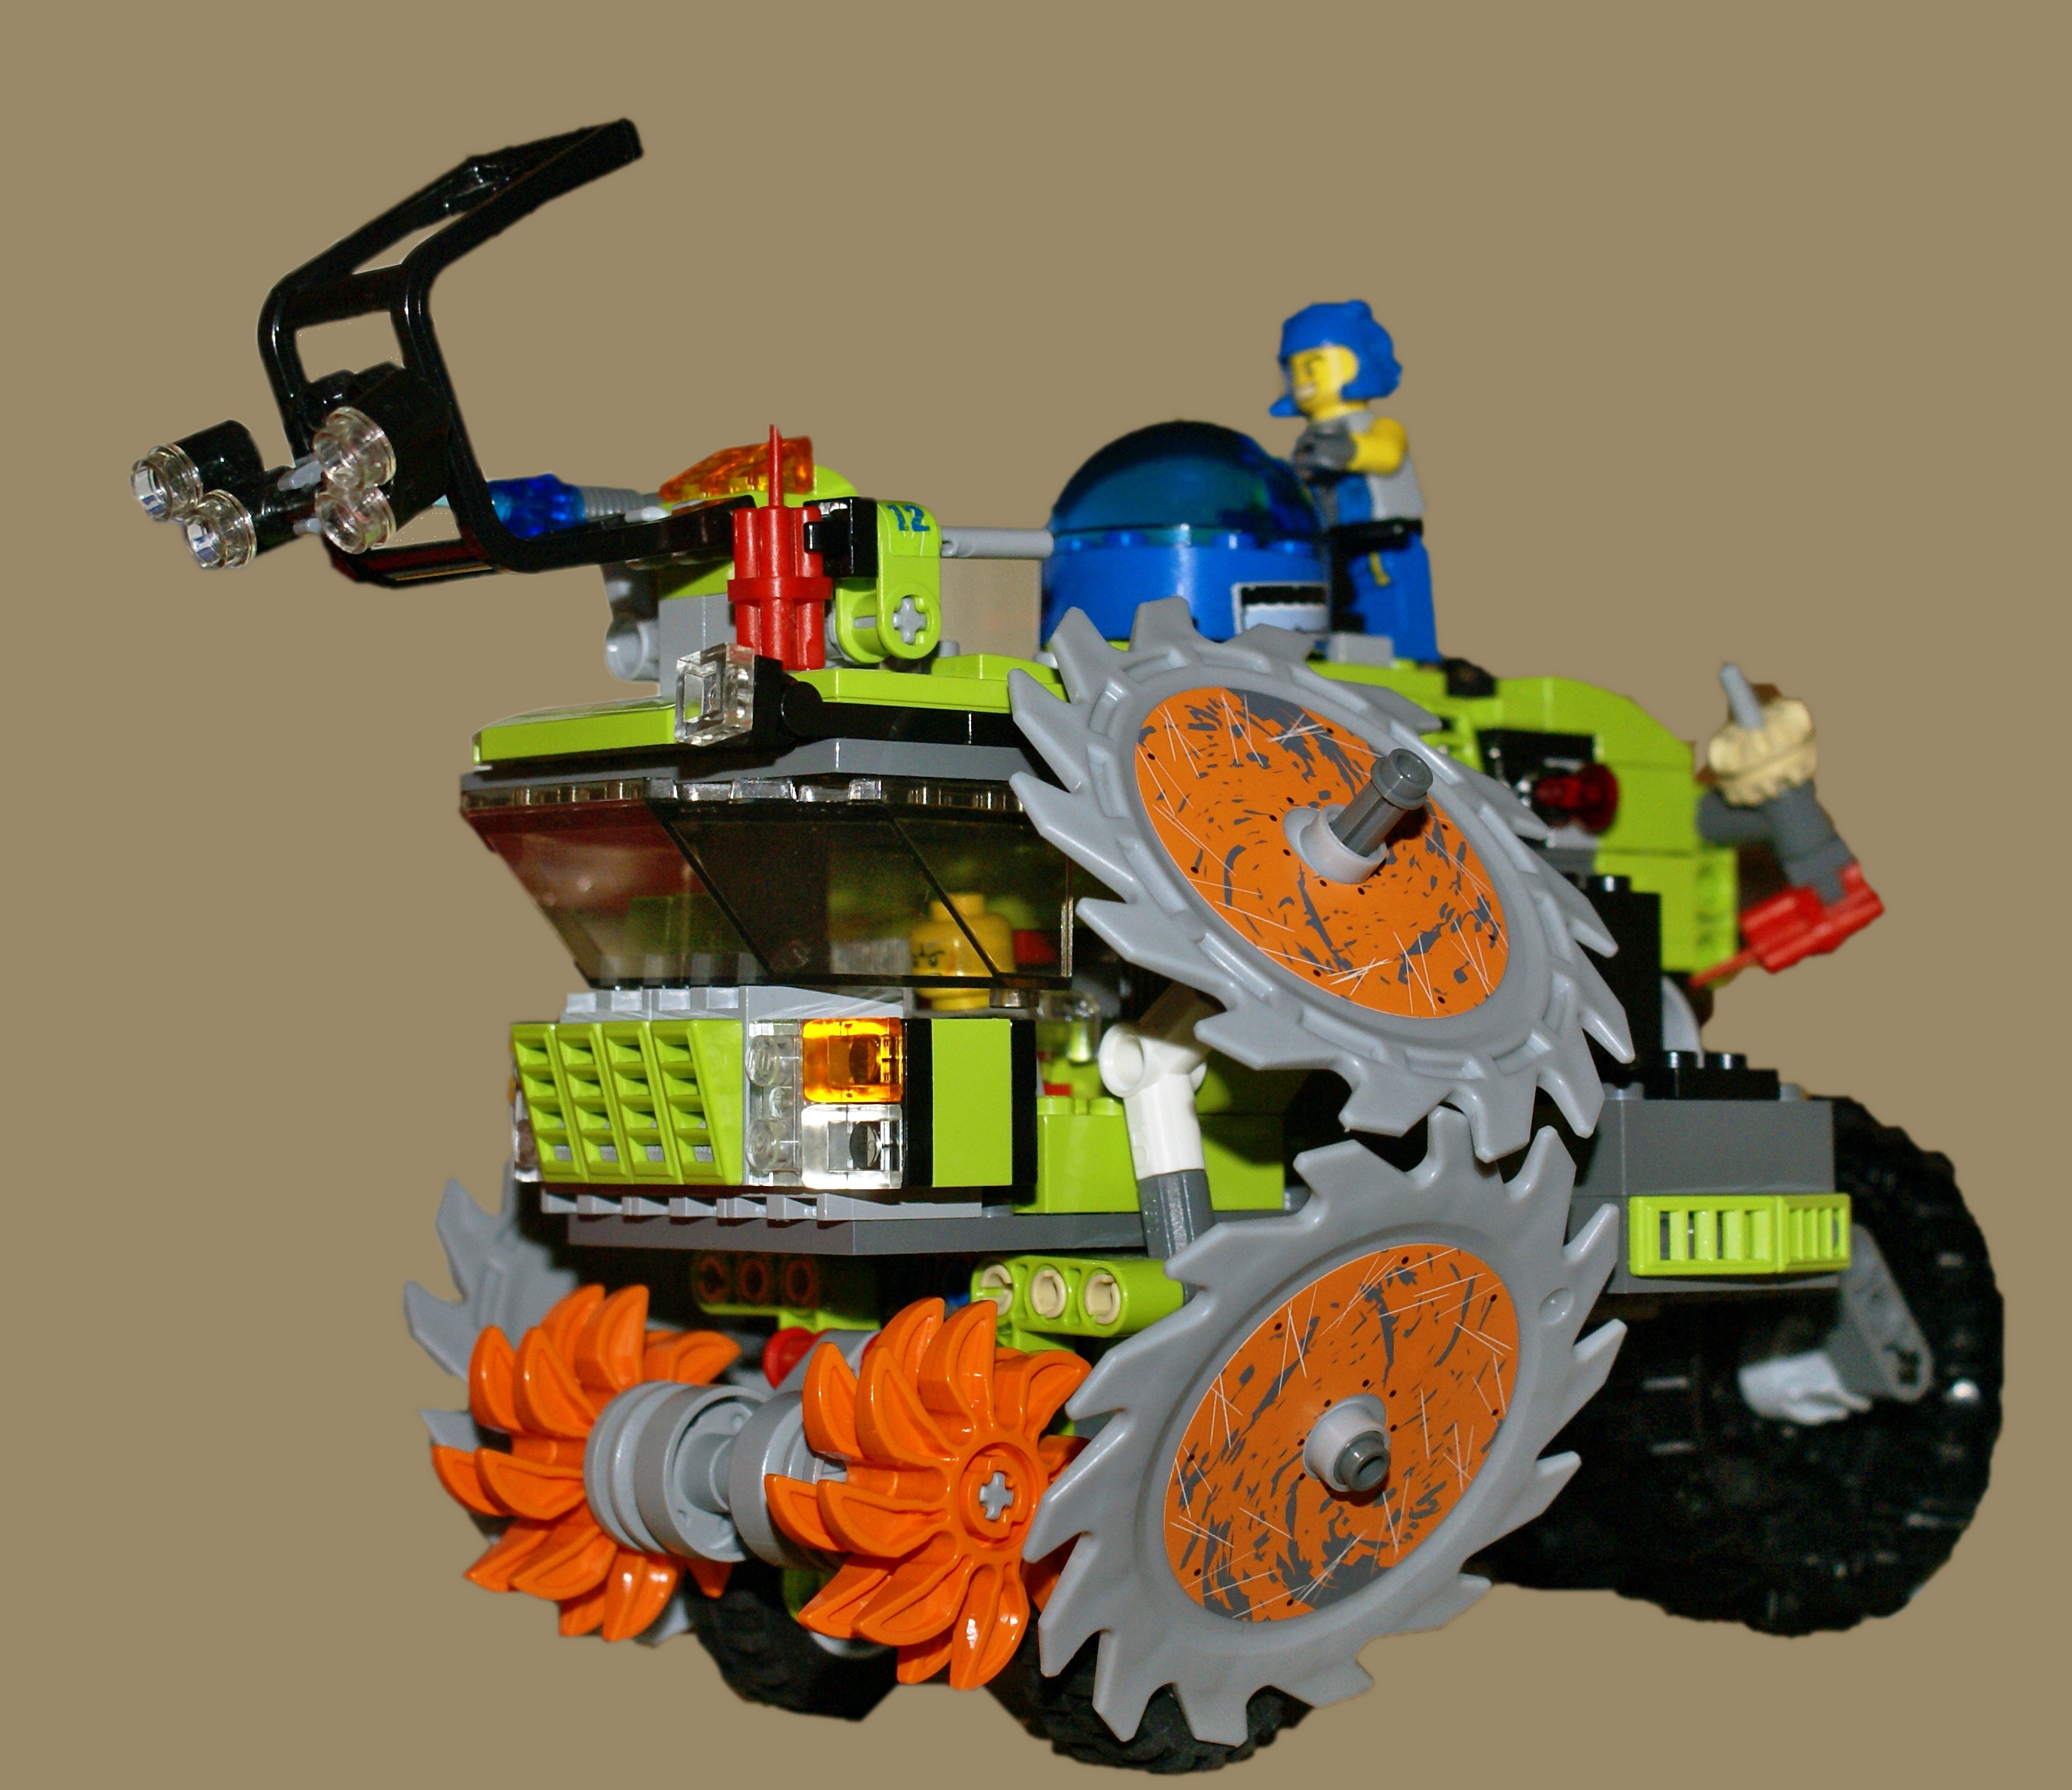
vehicle, machine, toy, illustration, lego, pads, the vehicle, lego blocks, machine unit